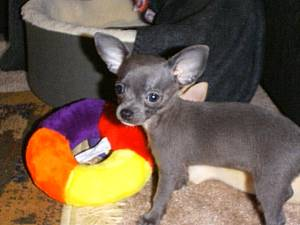
Breed: chihuahua